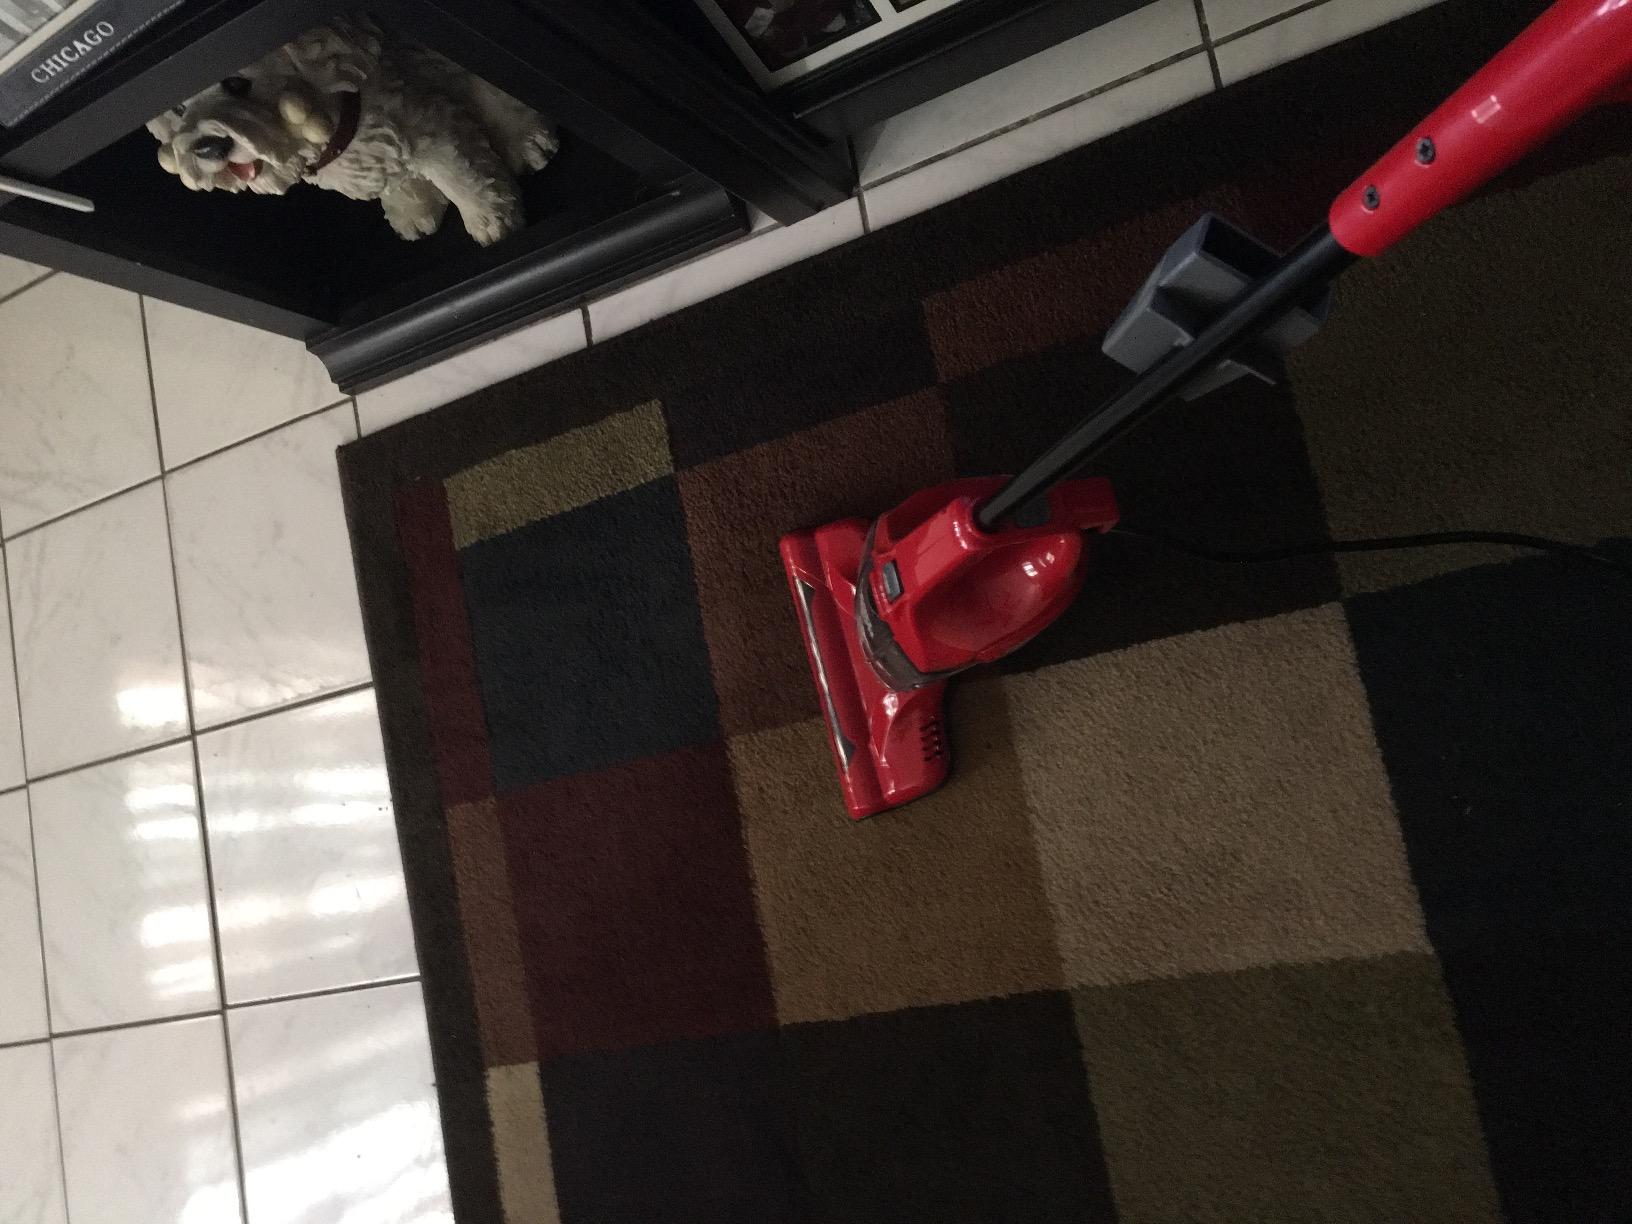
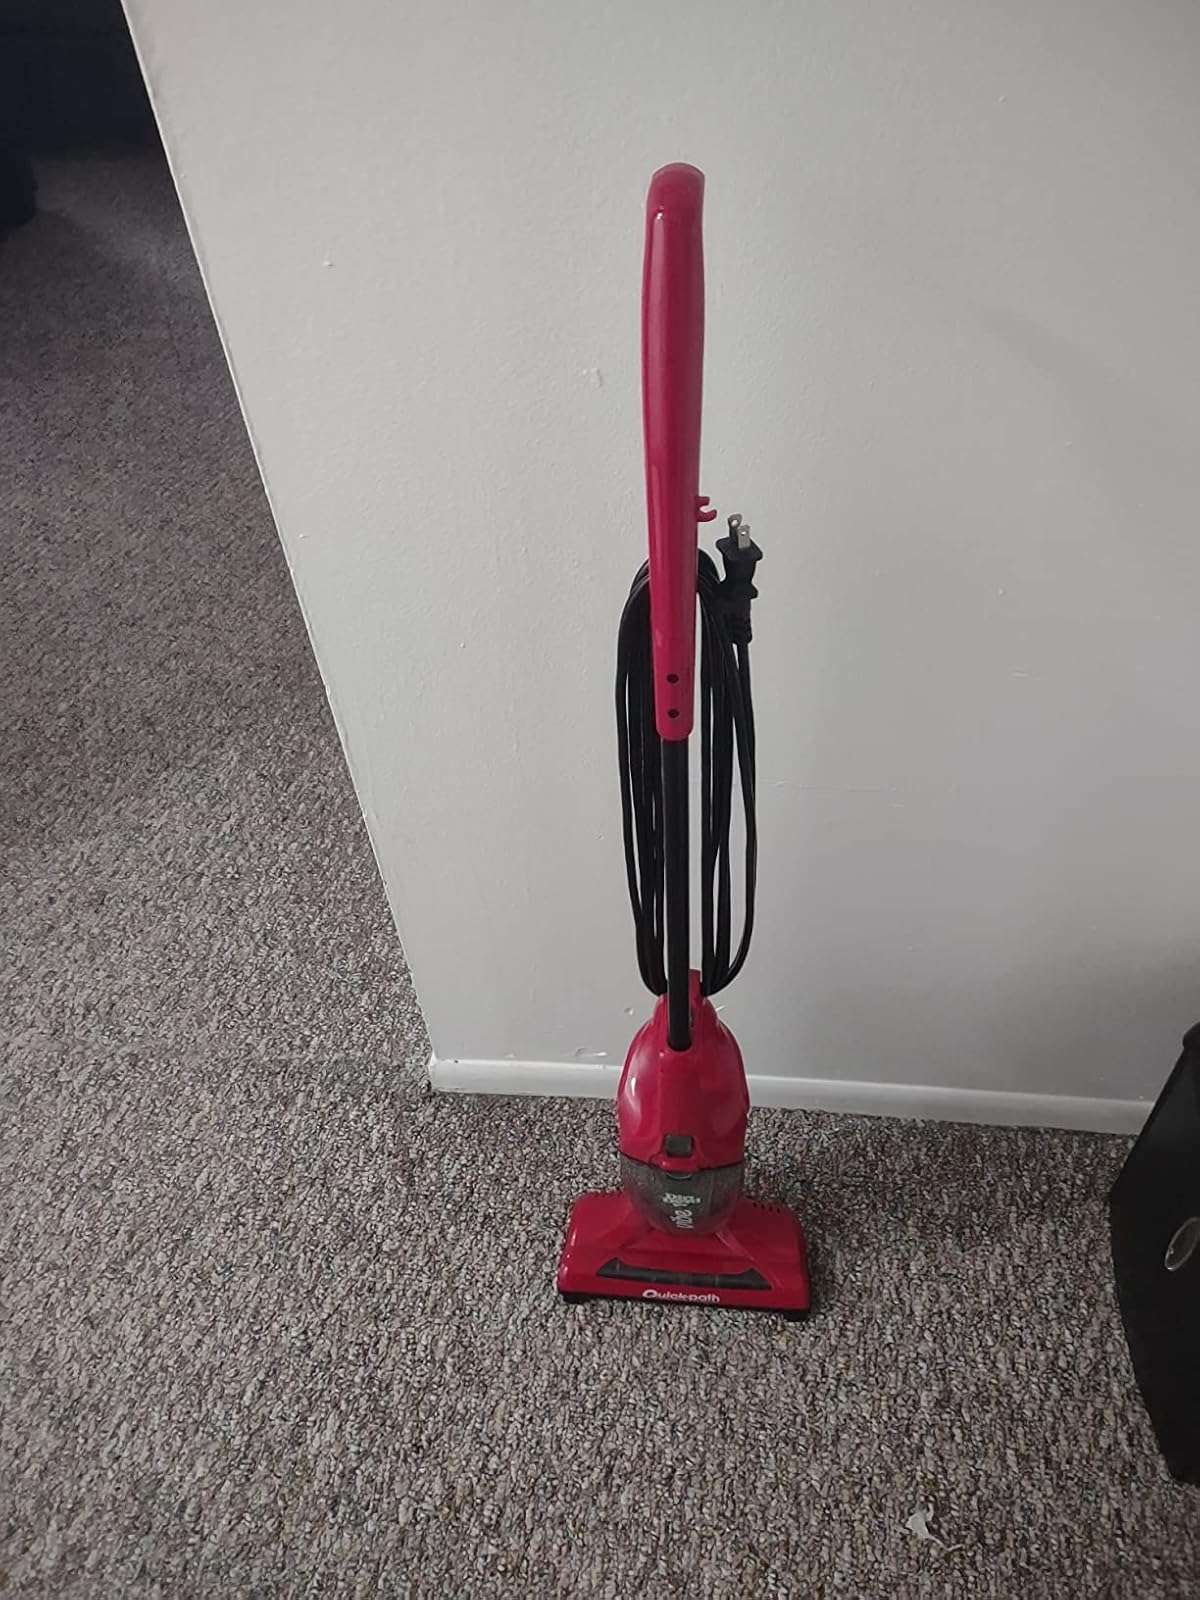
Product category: items_vacuum
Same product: yes